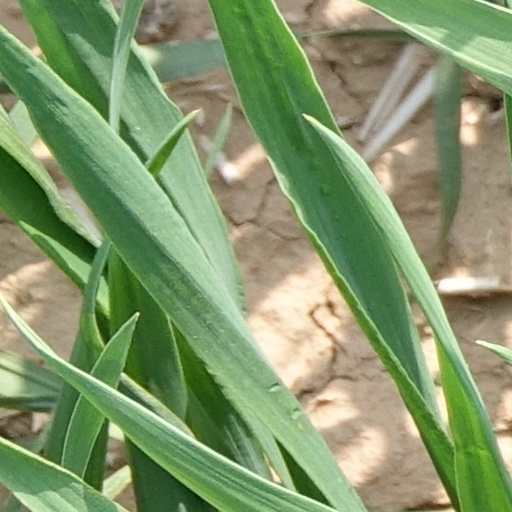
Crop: wheat